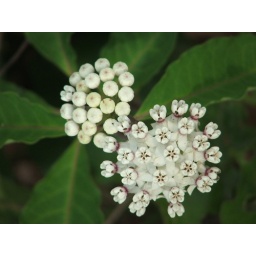
Unknown flower found in the woods .Later we looked it up , its white milk weed